Bramwell Fletcher

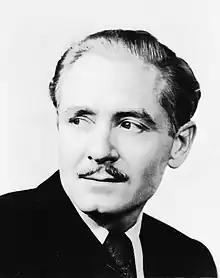
Fletcher in 1945

Bramwell Fletcher (20 February 1904 – 22 June 1988) was an English stage, film, and television actor.